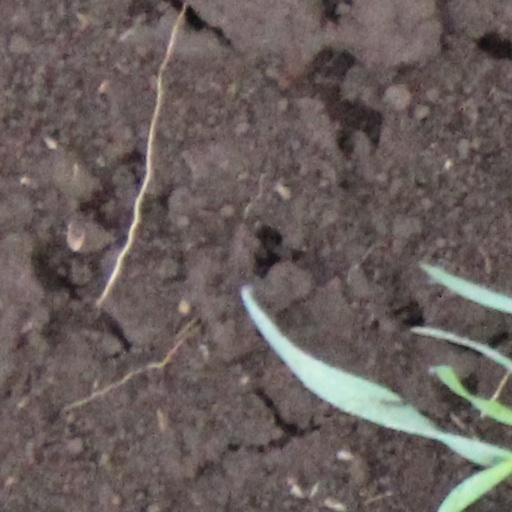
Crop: wheat